Medical cannibalism

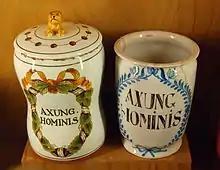
Two apothecary vessels used for human fat, approx. 17th or 18th century

Medicines made from the human body were not always ingested. In early modern Europe, human fat was used to treat problems of the outer body, by either rubbing it directly on the skin or soaking the bandage in fat prior to applying it on the wound.